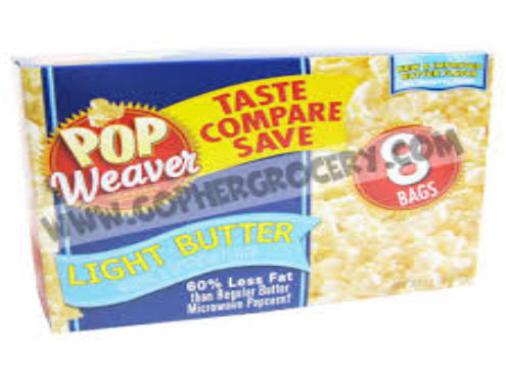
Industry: Food